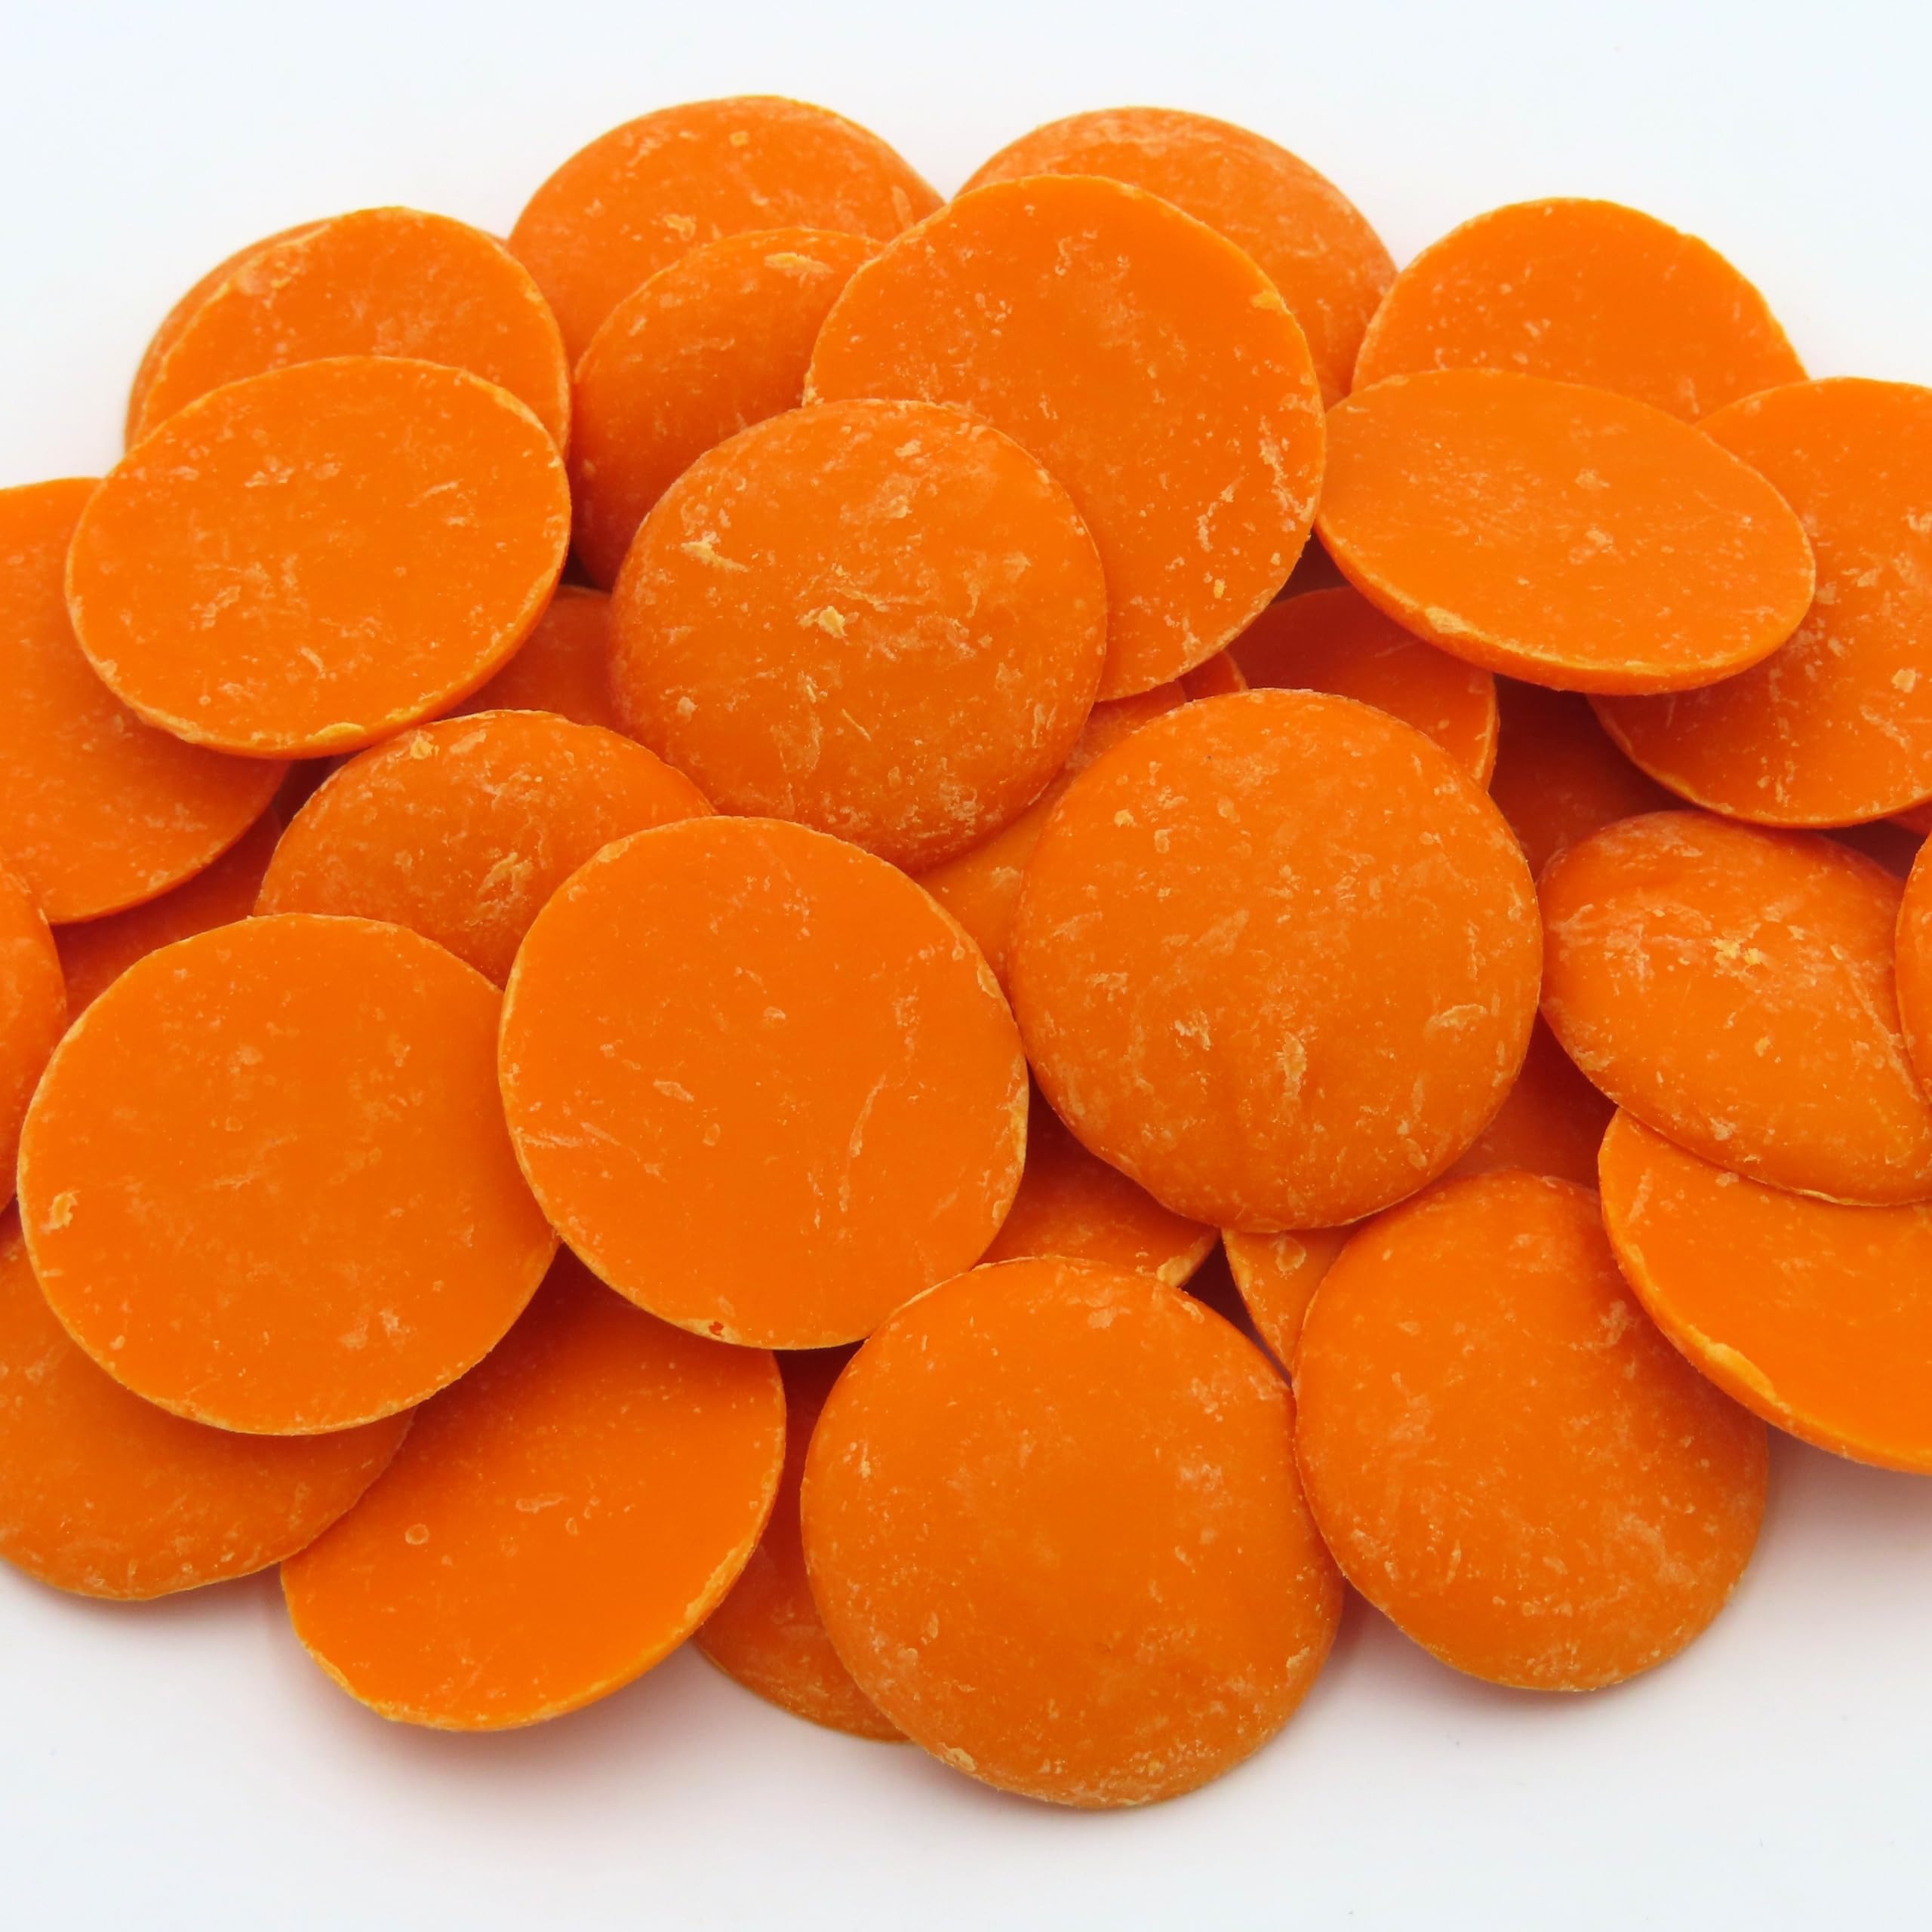
Item Name: Merckens Coating Wafers, Orange Color, 2 Pound Package, Melting Chocolate
Bullet Point 1: Sweet orange chocolate melting wafers
Bullet Point 2: High quality melting chocolate
Bullet Point 3: Rich and creamy
Bullet Point 4: Insulated Packaging for Warm Weather Shipping
Product Description: Merckens Melting Wafers Orange bring the warmth of a tropical sunrise to your confections. Their vibrant hue and sweet vanilla flavor make them perfect for summer treats. Whether you’re coating cake pops, drizzling over cookies, or creating citrus-flavored candies, these wafers add a burst of sunshine to your kitchen. Get these fun chocolate melting wafers at Beulah’s Candyland!
Value: 32.0
Unit: Ounce

Price: 23.82